Akumi District, Yamagata

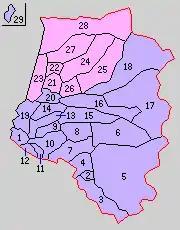
Historic Map of Akumi District: Purple= Sakata City Pink=Yuza Town

With the establishment of the municipality system on April 1, 1889, two towns (Sakata and Matsumine) and 27 villages were established. akata was raised to city status on April 1, 1933, and Yura was raised to town status on April 1, 1941. The town of Yawata was created on December 1, 1954, and Hirata was elevated to town status on August 1, 1964. On November 1, 2005, as part of the Heisei period Municipal mergers and dissolutions in Japan, the city of Sakata and the towns of Hirata, Matsuyama and Yawata merged to form the new city of Sakata.